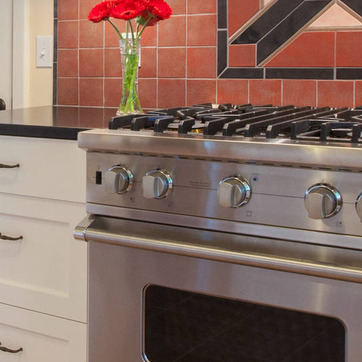
Material: metal